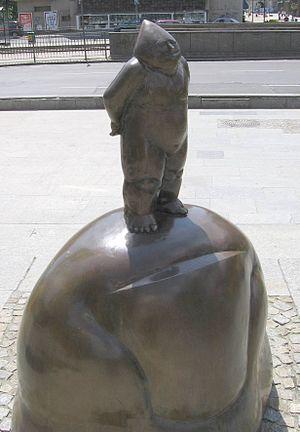
Les nains de Wrocław forment un ensemble de petites figurines représentant des nains, généralement en bronze, placées dans les rues de Wrocław depuis 2001. Leur nombre n'a fait qu'augmenter, et désormais, ils forment incontestablement l'une des attractions les plus réputées de la ville. À ceux qui aiment combiner leurs visites touristiques à Wrocław avec la recherche des nains sont proposés des brochures spéciales et des visites guidées. Le nombre de nains dans les rues n'est pas fixé, de nouveaux apparaissent chaque année, une partie d'entre eux sont volés ou vandalisés malgré la protection des autorités locales. En 2015, il y avait plus de 350 nains.